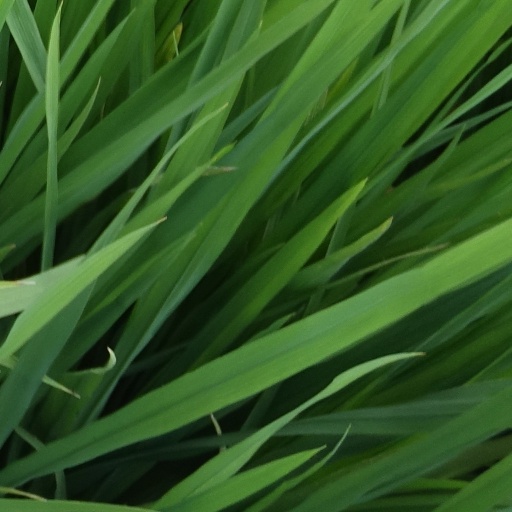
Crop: rice